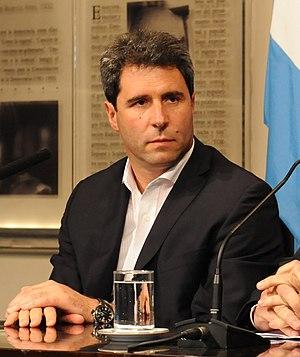
Cette page dresse la liste des gouverneurs actuels des 24 provinces de l’Argentine.